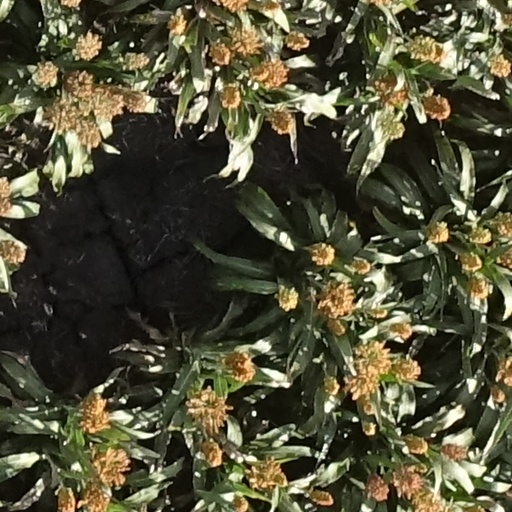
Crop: sorghum